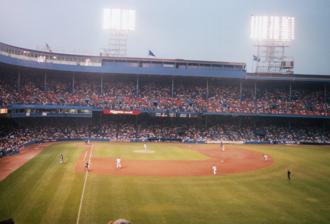
Building: Tiger Stadium (Detroit)
Country: United States of America
Year built: 1912
Demolished stadium in Detroit Tiger Stadium "The Corner" Tiger Stadium in 1998 Former names Navin Field (1912–1937) Briggs Stadium (1938–1960) Address 2121 Trumbull Avenue Detroit , Michigan United States Coordinates 42°19′55″N 83°4′8″W / 42.33194°N 83.06889°W / 42.33194; -83.06889 Owner Detroit Tigers (1912–1977) City of Detroit (1977–2009) Operator Detroit Tigers Capacity 23,000 (1912) 30,000 (1923) 52,416 (1937) Field size Left field – 340 ft (104 m) Left-center field – 365 ft (111 m) Center field – 440 ft (134 m) Right-center field – 370 ft (113 m) Right field – 325 ft (99 m) Backstop – 66 ft (20 m) Surface Bluegrass Construction Broke ground October 1911 ; 113 years ago ( 1911-10 ) Opened April 20, 1912 ; 112 years ago ( 1912-04-20 ) Closed July 24, 2001 ; 23 years ago ( 2001-07-24 ) Demolished June 30, 2008 ; 16 years ago ( 2008-06-30 ) (began) September 21, 2009 ; 15 years ago ( 2009-09-21 ) (completed) Construction cost US$300,000 ($9.47 million in 2023 dollars ) Architect Osborn Engineering Company General contractor Hunkin & Conkey Tenants Detroit Tigers ( MLB ) 1912–1999 Detroit Heralds ( OL ) 1912–1919 Detroit Heralds/Tigers ( APFA ) 1920–1921 Detroit Panthers ( NFL ) 1925–1926 Detroit Lions ( NFL ) 1938–1939, 1941–1974 Detroit Cougars ( NPSL / NASL ) 1967–1968 Tiger Stadium Formerly listed on the U.S. National Register of Historic Places Michigan State Historic Site NRHP reference No. 88003236 Significant dates Added to NRHP February 6, 1989 Removed from NRHP September 1, 2022 Tiger Stadium , previously known as Navin Field and Briggs Stadium , was a multi-use stadium located in the Corktown neighborhood of Detroit , Michigan , United States. The stadium was nicknamed "The Corner" for its location at the intersection of Michigan and Trumbull Avenues. It hosted the Detroit Tigers of Major League Baseball (MLB) from 1912 to 1999 , as well as the Detroit Lions of the National Football League (NFL) from 1938 to 1939 , 1941 to 1974 . Tiger Stadium was declared a State of Michigan Historic Site in 1975 and was listed on the National Register of Historic Places in 1989. The last Tigers game at the stadium was held on September 27, 1999. In the decade after the Tigers vacated the stadium, several rejected redevelopment and preservation efforts finally gave way to demolition. The stadium's demolition was completed on September 21, 2009, though the playing field remained until 2018, when the site was redeveloped for youth sports as the Corner Ballpark . History Bennett Park on October 12, 1907, during a World Series game between the Detroit Tigers and Chicago Cubs Origins In 1895, Detroit Tigers owner George Vanderbeck had a new stadium built at the corner of Michigan and Trumbull avenues. That stadium was called Bennett Park and featured a wooden grandstand with a wooden peaked roof in the outfield. At the time, some places in the outfield were only marked off with rope. In 1911, new Tigers owner Frank Navin ordered a new steel-and-concrete baseball park to be built on the same site that would seat 23,000 to accommodate the growing numbers of fans. Navin Field opened on April 20, 1912, the same day as Fenway Park in Boston. While constructed on the same site as Bennett Park, the diamond at Navin Field was rotated 90°, with home plate located in what had been left field at Bennett Park. Cleveland Naps player "Shoeless" Joe Jackson , later banned from baseball for life following the Black Sox Scandal , scored the first run at Navin Field. Postcard showing Briggs Stadium, circa 1938–1945 Over the years, expansion continued to accommodate more spectators. In 1935, following Navin's death, new owner Walter Briggs Sr. oversaw the expansion of Navin Field to a capacity of 36,000 by extending the upper deck to the foul poles and across right field. By 1938, the city had agreed to move Cherry Street, allowing the left-field seats to be double-decked, and the now-renamed Briggs Stadium had a capacity of 53,000. In 1961, new owner John Fetzer took control of the stadium and gave it its final and longest-lasting name: Tiger Stadium. A fire gutted the press box on the evening of February 1, 1977. In 1977, the Tigers sold the stadium to the city of Detroit, which then leased it back to the Tigers. As part of this transfer, the green wooden seats were replaced with blue and orange plastic ones, and the stadium's interior, which was green, was painted blue to match. By the early 1990s, it was clear that Tiger Stadium was at the end of its useful life. Both the city and Tigers ownership wanted a new park, but many campaigned to save the old stadium. While a plan to modify and maintain Tiger Stadium as the home of the Tigers, known as the Cochrane Plan, was supported by many in the community, it was never seriously considered by the city or the Tigers. Ground was broken for the new Comerica Park on October 29, 1997. Features A look under the right field overhang Tiger Stadium right field overhang, looking toward center field Tiger Stadium had a 125-foot (38 m) tall flagpole in fair play, to the left of dead center field near the 440-foot (134 m) mark. The same flag pole was to be brought to Comerica Park, but this never happened. A new flagpole in the spirit of Tiger Stadium's pole was positioned in fair play at Comerica Park until the left field fence was moved in closer prior to the 2003 season. When it closed, Tiger Stadium was tied with Fenway Park as the oldest stadium in Major League Baseball; the two parks opened on the same date in 1912. Taking predecessor Bennett Park into account, Tiger Stadium was the oldest Major League Baseball site in use in 1999. When the park was expanded in 1936, a second deck was added over the right field pavilion and bleachers. To fit as many seats as possible in the expansion, the second deck was extended over the fence by 10 feet (3 m). The overhang would occasionally turn some extremely high arced fly balls into home runs. Spotlights were added above the warning track to illuminate the area beneath the overhang. Like other older baseball stadiums such as Fenway Park and Wrigley Field , Tiger Stadium offered "obstructed view" seats, some of which were directly behind a steel support column; while others in the lower deck had sight lines obstructed by the low-hanging upper deck. By making it possible for the upper deck to stand directly above the lower deck, the support columns allowed the average fan to sit closer to the field than at any other ballpark. For a time after it was constructed, the right field upper deck had a "315" marker at the foul pole (later painted over), with a "325" marker below it on the lower deck fence (which was retained). The Texas Rangers claimed that the design of the right field section was copied and used in the construction of what is now Choctaw Stadium , but in fact the upper deck did not actually extend over the right field fence, but was set back by several feet. Due to then-owner Walter Briggs's dislike of night baseball, lights were not installed at the stadium until 1948. The first night game at the stadium was held on June 15, 1948. Among major league parks whose construction predated the advent of night games, only Wrigley Field went longer without lights (1988). Tiger Stadium featured an upper and lower deck bleacher section that was separated from the rest of the stadium. Chain link and at one time, a barbed wire fence, separated the bleachers from the reserved sections and was the only section of seating not covered by at least part of the roof. The bleachers had their own entrance, concession stands and restrooms. In 1999, its final season, only this ballpark and Bank One Ballpark had a dirt path that ran from the pitcher's mound to home plate. It originally had one before it was removed. Professional football Tiger Stadium was home of the Detroit Lions from 1938 to 1939, 1941 to 1974. The stadium hosted two NFL Championship Games in 1953 and 1957 . The football field ran mostly in the outfield from the right field line to left center field parallel with the third base line. The benches for both the Lions and their opponents were on the outfield side of the field. In the early 1970s, the city of Pontiac and its community leaders made a presentation to the Metropolitan Stadium Committee of a 155-acre (0.63 km 2 ) site on the city's eastern boundary, north of M-59 and near the intersection with Interstate 75 (I-75). Initially, a dual stadium complex was planned that included a moving roof that was later scrapped due to high costs and the lack of a commitment from the Tigers. The Metropolitan Stadium Committee voted unanimously for the Pontiac site. In 1973, ground was broken for a stadium to exclusively house the Lions. The Lions played their final game at Tiger Stadium on Thanksgiving Day, November 28, 1974, against the Denver Broncos . Other events In 1939, boxer Joe Louis defended his world heavyweight title with an eleventh-round knockout of Bob Pastor at the stadium. On October 5, 1951, the University of Notre Dame played the University of Detroit at Briggs Stadium before a capacity crowd of 52,000. It was the first Notre Dame football game to be played at night. The Fighting Irish won, 40–6. Northern Irish professional soccer club Glentoran F.C. called the stadium home in the late 1960s. The team played as the Detroit Cougars in the United Soccer Association . Kiss played their first date of the Alive/Worldwide Tour on June 28, 1996. It was the first concert with the original lineup since 1979. Notable moments and facts Roger Maris of the New York Yankees strikes out against Detroit Tigers pitcher Jim Bunning in the top of the 3 rd inning of a game on September 17, 1961, at Tiger Stadium. When Ty Cobb played at Navin Field, the area of dirt in front of home plate was kept wet by the groundstaff to slow down Cobb's bunts and cause opposing infielders to slip as they fielded them. The area was nicknamed "Cobb's Lake". On July 18, 1921, Babe Ruth hit what is believed to be the longest verified home run in Major League Baseball history. The home run went to straightaway center field, clearing the stadium and landing into the street. The distance of the home run has been estimated at up to 575 feet (175 m). On July 13, 1934, at the stadium, Ruth hit his 700th career home run off Tigers' pitcher Tommy Bridges . On May 2, 1939, ailing New York Yankees first baseman Lou Gehrig voluntarily benched himself at Briggs Stadium, ending his streak of consecutive games at 2,130. Due to the progression of the disease named after him, it was the final game of his career. The last scoreless tie in the NFL was played at Tiger Stadium between the Detroit Lions and New York Giants on November 7, 1943. The stadium hosted the 1941 , 1951 and 1971 MLB All-Star Games . All three games featured home runs. Ted Williams won the 1941 game with a walk-off three-run home run. The ball was also carrying well in the 1951 and 1971 games. Of the many home runs in those games, the most often replayed is Reggie Jackson 's drive to right field that hit so high up in the light tower that the TV camera lost sight of it, until it dropped to the field below. Jackson dropped his bat and watched it sail, seemingly astonished at his own power. Toward the end of the Lions' game against the Chicago Bears at the stadium on October 24, 1971, Lions wide receiver Chuck Hughes collapsed and later died of a heart attack , making Hughes the only NFL player to date who died during a game. On April 7, 1986, Dwight Evans hit a home run on the first pitch of Opening Day. This was also the first game on MLB's schedule that season, giving Evans the record for the earliest home run to start a season in terms of at bats. Tiger Stadium in 1961 There were over 30 home runs hit onto the right field roof over the years. It was a relatively soft touch compared to left field, with a 325-foot (99 m) foul line and with a roof that was in line with the front of the lower deck. In left field, it was 15 feet (4.6 m) farther down the line, and the roof was set back some distance. Only four of the game's most powerful right-handed sluggers ( Harmon Killebrew , Frank Howard , Cecil Fielder and Mark McGwire ) reached the left field rooftop. In his career, Norm Cash hit four home runs over the Tiger Stadium roof in right field and is the all-time leader. Tiger Stadium saw exactly 11,111 Major League home runs. The final game Main article: 1999 Detroit Tigers season § Final game at Tiger Stadium On September 27, 1999, the final Tigers game was held at Tiger Stadium; an 8–2 victory over the Kansas City Royals , capped by a late grand slam by Robert Fick , which hit the right field roof. It was the final Major League hit, home run, and RBI in Tiger Stadium's history. Following the game, an emotional ceremony with past and present Tigers greats was held to mark the occasion. The Tigers moved to the newly constructed Comerica Park for their 2000 season , leaving Tiger Stadium unused. Final years On July 24, 2001, the day Detroit celebrated its 300th birthday, a Great Lakes Summer Collegiate League game between the Motor City Marauders and the Lake Erie Monarchs was played at Tiger Stadium. It was an effort by a local sports management company to bring a Frontier League franchise to Detroit. In February 2006, a tent on Tiger Stadium's field played host to Anheuser-Busch's Bud Bowl 2006. Among performers at the nightclub-style event was Snoop Dogg . Anheuser-Busch promoted the event as Tiger Stadium's Last Call. In 2006, the feature-length documentary Stranded at the Corner: The Battle to Save Historic Tiger Stadium was released. Funded by local businessman and ardent stadium supporter Peter Comstock Riley, and directed by Gary Glaser, it earned solid reviews and won three Telly awards and two Emmy awards for the film's writer and co-producer, Richard Bak, a local journalist and the author of two books about the stadium. It was also shown at the inaugural National Baseball Hall of Fame Film Festival in November 2006. Demolition Center field bleachers of Tiger Stadium during partial demolition There were many proposals to redevelop the site. By 2006, however, demolition appeared inevitable when then- Detroit Mayor Kwame Kilpatrick announced the stadium would be razed. In June 2007, the Detroit Economic Growth Corporation approved a plan to demolish the stadium, which needed approval from Detroit City Council . In July 2007, Detroit City Council voted 5–4 in approval of the demolition. In October 2007, an online auction of the stadium's memorabilia was held by Schneider Industries, which drew $192,729. The city used the proceeds to defray the demolition costs. The Detroit Economic Growth Corporation awarded the demolition contract on April 22, 2008, with the speculation that demolition revenue would come from the sale of scrap metal. Demolition began on June 30, 2008. A week into demolition, it was announced that the field, foul poles, and flagpole would be preserved. After a hiatus wherein various plans to preserve portions of the stadium were considered, demolition was completed on September 21, 2009. The site in October 2011 Redevelopment During the summer of 2010, a group calling itself "The Navin Field Grounds Crew" began maintaining the playing field and hosting vintage baseball, youth baseball, and softball games at the site. There was at one time also a sign on the enclosing fence labeling the site " Ernie Harwell Park". On December 16, 2014, a $33 million project by Larson Realty Group to redevelop the old Tiger Stadium site was approved by Detroit's Economic Development Corporation. Development plans included a four-story building along Michigan Avenue with about 30,000 square feet (2,800 m 2 ) of retail space and 102 residential property rental units, each averaging 800 square feet (74 m 2 ). Along Trumbull Avenue, 24 town homes were planned for sale. Detroit's Police Athletic League (PAL) headquarters would relocate to the site and maintain the field. PAL would build its new headquarters and related facilities on the western and northern edges of the site while preserving the historic playing field for youth sports, including high school and college baseball. Construction of the project began in June 2016. In 2018, the Corner Ballpark opened at the site. Films and television The stadium was seen in the 1980 feature film Raging Bull where it was the site of two of Jake LaMotta 's championship boxing matches. It was depicted in Disney's award-winning Tiger Town , a 1983 made-for-television baseball film written and directed by Detroit native, Alan Shapiro, starring Roy Scheider , Sparky Anderson , Ernie Harwell and Mary Wilson . It was also seen in Renaissance Man and Hardball . In the summer of 2000, the HBO movie 61* was filmed at Tiger Stadium. The film dramatized the efforts of New York Yankees teammates Mickey Mantle and Roger Maris during the 1961 season to break fellow Yankee Babe Ruth's single-season home run record of 60. For the film, computer-generated visual effects were used to make Tiger Stadium resemble Yankee Stadium in 1961. Yankee Stadium is listed in the credits at the end of the film as being played by Tiger Stadium. During the last days in which part of Tiger Stadium was still standing, scenes for the film Kill the Irishman , which were used to depict Cleveland Stadium , were shot at the stadium. The pilot of the HBO series Hung featured the stadium's demolition in its opening scene. In popular culture Artist Gene Mack, who drew a series of pictures of several figures and ballparks, mentioned a bone that Ty Cobb used to "bone" his bats as part of his care for them. The bone stayed in the clubhouse after he left the Tigers in 1926 and, indeed, after he retired in 1928. In the music video for rapper Eminem 's song " Beautiful ", Eminem can be seen walking through the stadium, showing the destruction of the stadium. The site was filmed for the Hung episode "Fat Off My Love or I'm the Allergen". Seating capacity Baseball Years Capacity 1912–1922 23,000 1923–1936 30,000 1937 36,000 1938–1960 58,000 1961 52,904 1962 52,850 1963–1968 53,089 1969–1977 54,226 1978–1979 53,676 1980 52,067 1981 52,687 1982–1988 52,806 1989–1996 52,416 1997–1999 46,945 Football Years Capacity 1938–1967 52,555 1968–1970 54,082 1971–1974 54,418 Gallery An empty Tiger Stadium in January 2005 Tiger Stadium showing signs of neglect in 2006 Tiger Stadium with facade lettering removed in November 2007 The visitors' bullpen and right field from lower deck in November 2007 Tiger Stadium with seats removed in November 2007 Abandoned in April 2008; Tigers now play in Comerica Park Demonstration against a School Amendment at Navin Field in 1920 References